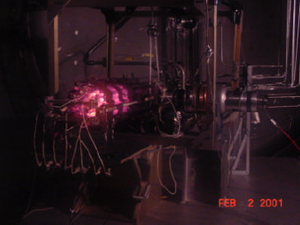
Les Safe affordable fission engine sont de petits réacteurs de fission expérimentaux de la NASA destinés à la production d’électricité dans l’espace. Le plus connu est le réacteur SAFE-400 produisant 400 kW de puissance thermique et 100 kW d'électricité à l'aide d'une turbine à gaz à cycle fermé Brayton. Le combustible est du nitrure d'uranium dans un cœur de 381 barres plaqué de rhénium. Trois barres de combustible entourent un caloduc molybdène - sodium qui transporte la chaleur à un échangeur de chaleur. L'ensemble est appelé un heatpipe power system. Le réacteur a une hauteur d'environ 50 cm, une largeur de 30 cm et pèse environ 512 kg. Il a été développé au Laboratoire national de Los Alamos et au Centre de vol spatial Marshall sous la direction de Dave Poston. Le petit réacteur appelé SAFE-30 fut le premier à être fabriqué.